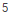
Number: 5